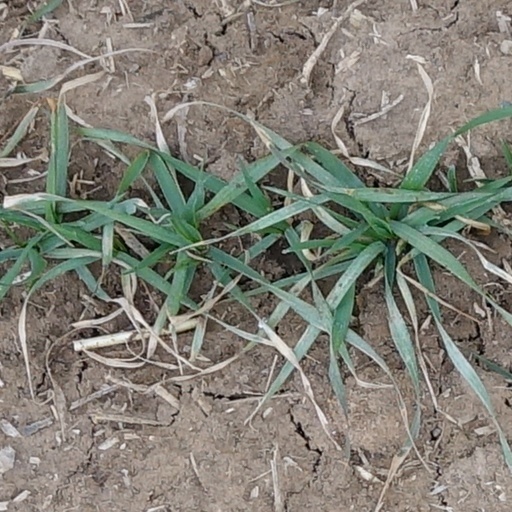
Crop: wheat